Harrowing of Hell

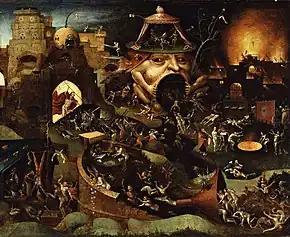
"Christ in Limbo", by a follower of Hieronymus Bosch

The richest, most circumstantial accounts of the Harrowing of Hell are found in medieval dramatic literature, such as the four great cycles of English Mystery plays which each devote a separate scene to depict it. Christ was portrayed as conquering Satan, and then victoriously leading out Adam and Eve, the prophets, and the patriarchs. The earliest surviving Christian drama probably intended to be performed is the "Harrowing of Hell" found in the 8th-century "Book of Cerne".